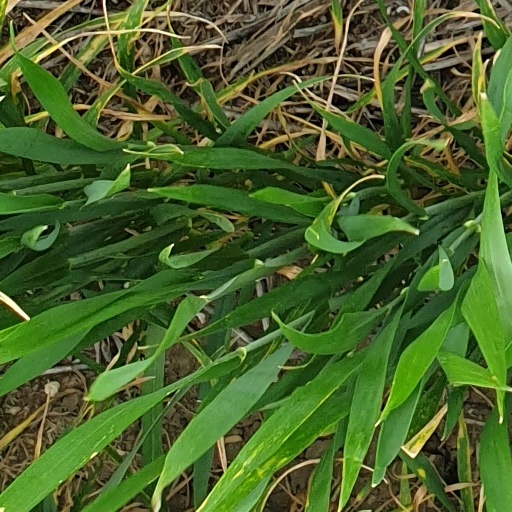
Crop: wheat